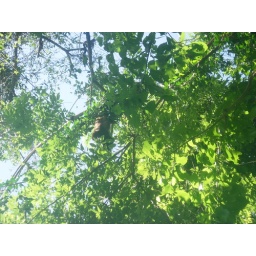
Howler monkeys hanging out in trees above the road leading to Finca Magdalena.